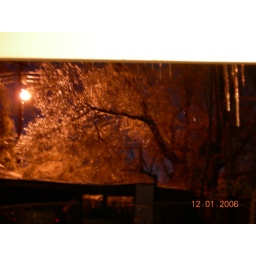
tree over car port